Maarrich

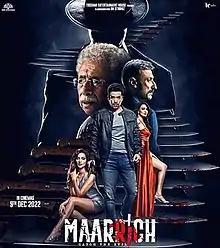

Maarrich is a 2022 Indian Hindi-language crime-thriller film written and directed by Dhruv Lather. Produced by Tusshar Kapoor, Narendra Hirawat and Shreyans Hirawat under the banner of Tusshar Entertainment House and NH Studioz. It stars Tusshar Kapoor, Anita Hassanandani, Naseeruddin Shah, Rahul Dev and Seerat Kapoor in her film debut.